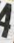
Number: 4